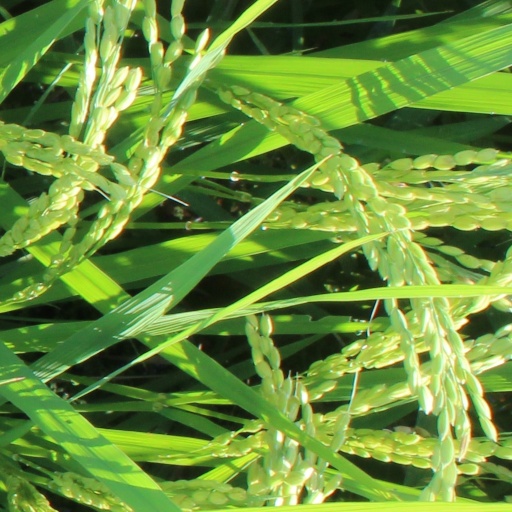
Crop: rice